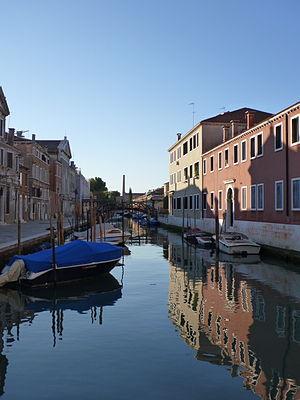
Le rio delle Convertite est un canal de Venise dans l'île de Giudecca dans le sestiere de Dorsoduro.